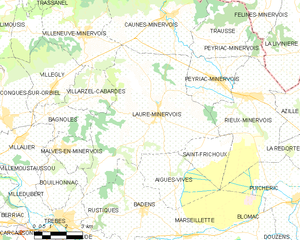
Carte des communes françaises: Laure-Minervois